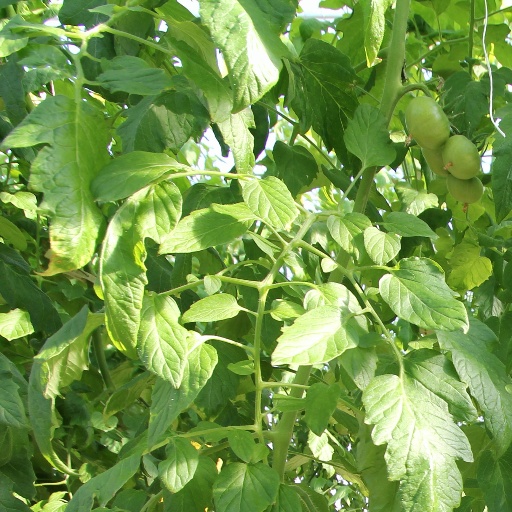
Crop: tomato